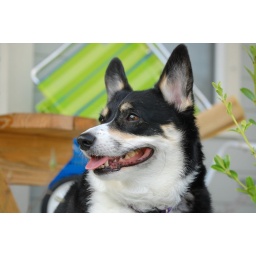
Good picture of Bailey chilling on the deck at a beach house in Destin.